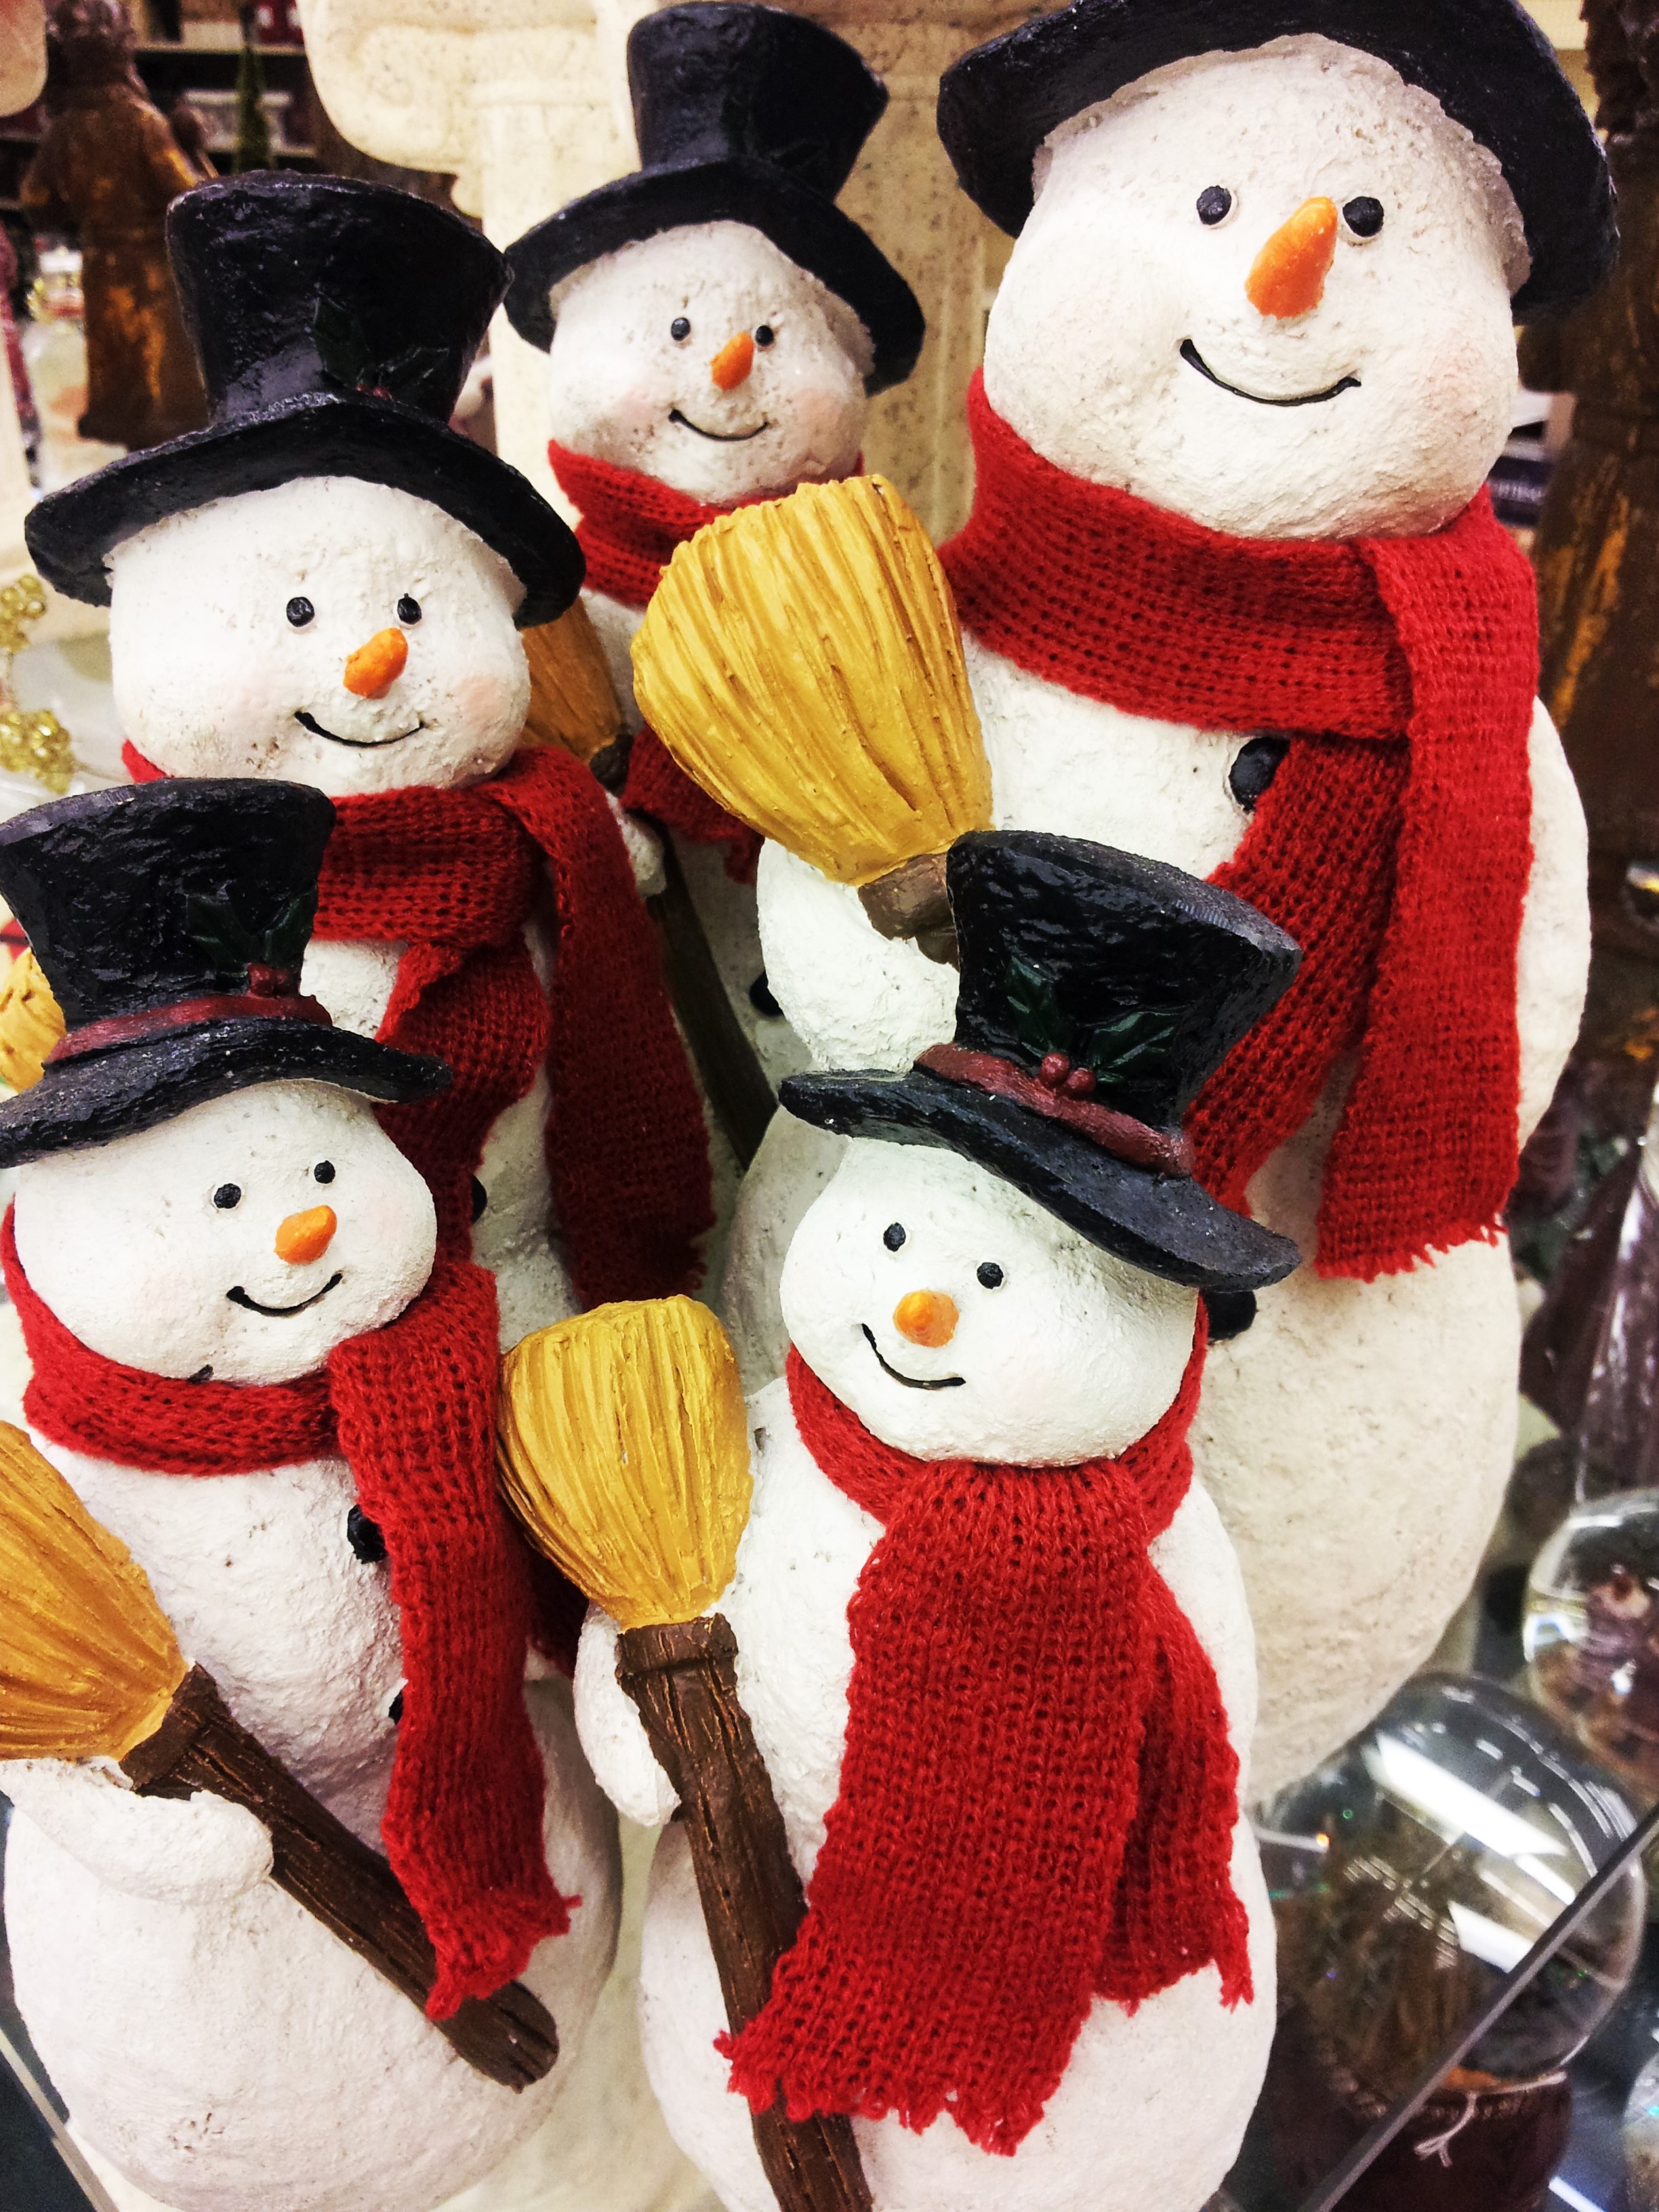
snow, white, decoration, christmas, advent, christmas time, snowman, christmas jewelry, snow man, christmas atmosphere, snowman figurines, weihachten, weihachtsschmuck, christmas figurines